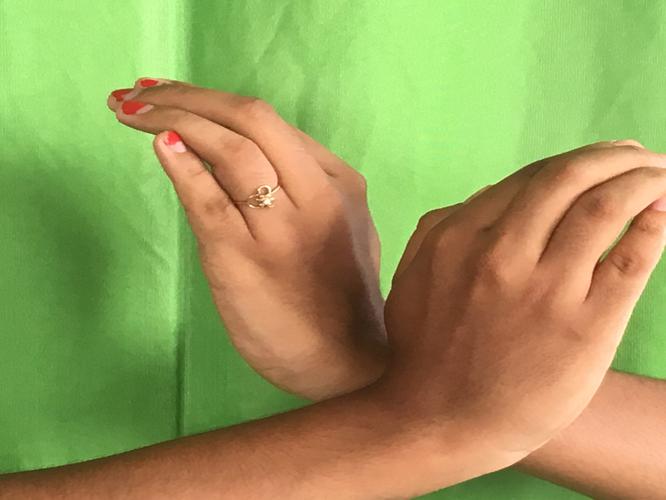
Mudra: Nagabandha
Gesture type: double_hand